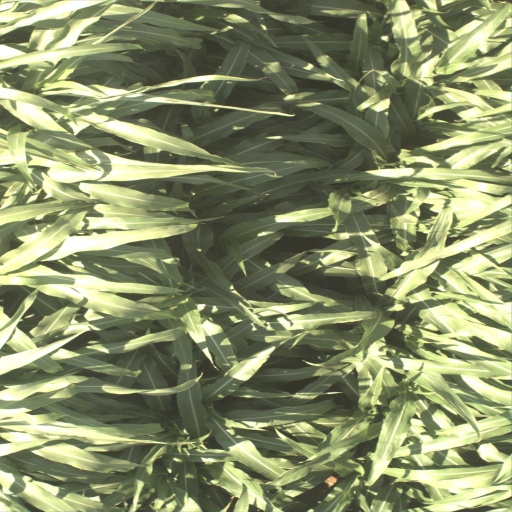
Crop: sorghum